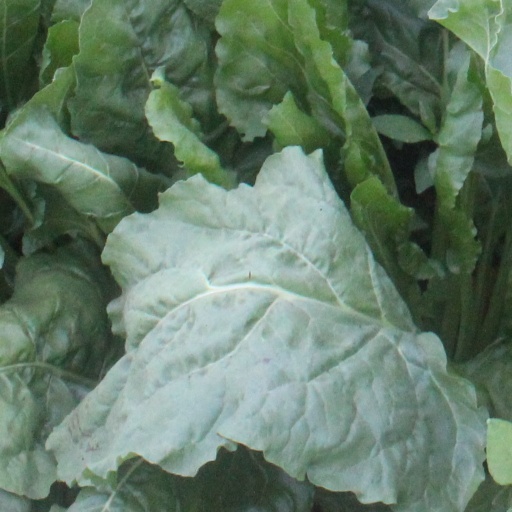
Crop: sugar beet